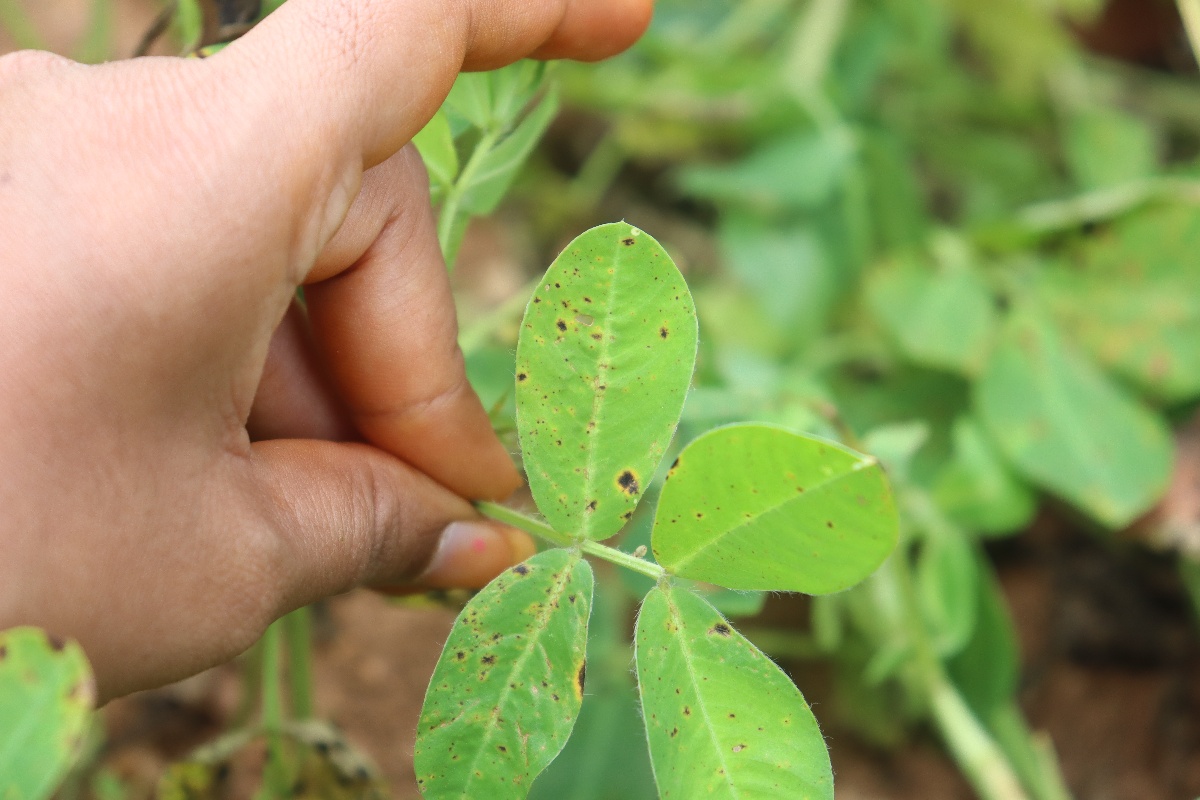
Label: late leaf spot